Michalis Kritikopoulos

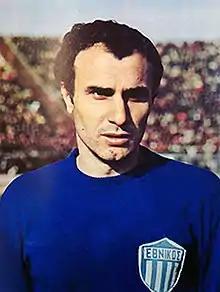

Michalis Kritikopoulos (3 January 1946 – 20 July 2002) was a Greek professional footballer who played as a striker.